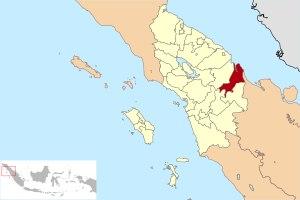
La principauté de Kualuh était un État princier d'Indonésie dans l'actuelle province de Sumatra du Nord. Son nom subsiste dans celui de quatre kecamatan du kabupaten de Labuhan Batu de la province :